Dnipro

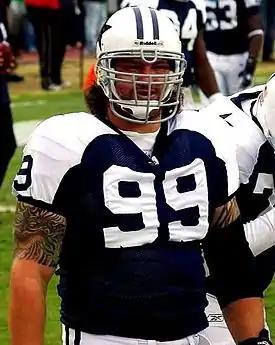
Igor Olshansky, 2011

Dnipro is a major industrial centre of Ukraine. It has several facilities devoted to heavy industry that produce a wide range of products, including cast-iron, launch vehicles, rolled metal, pipes, machinery, different mining combines, agricultural equipment, tractors, trolleybuses, refrigerators, different chemicals and many others. The most famous and the oldest (founded in the 19th century) is the Dniprovsky Metallurgical Plant (from 1922 until the time of decommunization in Ukraine, the plant was named after the Soviet Union statesman Grigory Petrovsky). Other notable industrial company of Dnipro is PA Pivdenmash, a heavy machinery and rocket manufacturer.